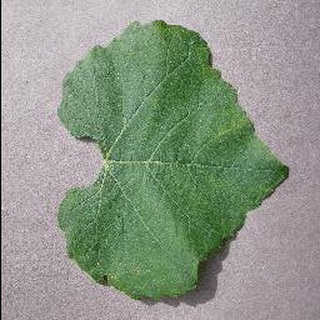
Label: healthy_grape